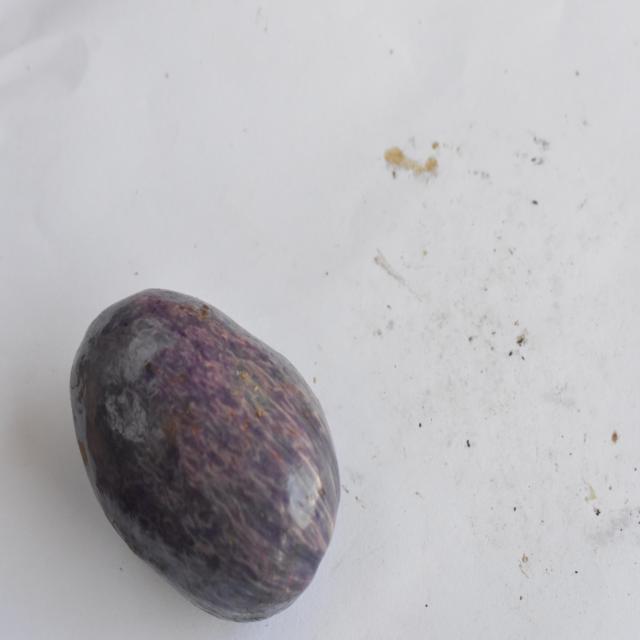
Plum grade: unaffected